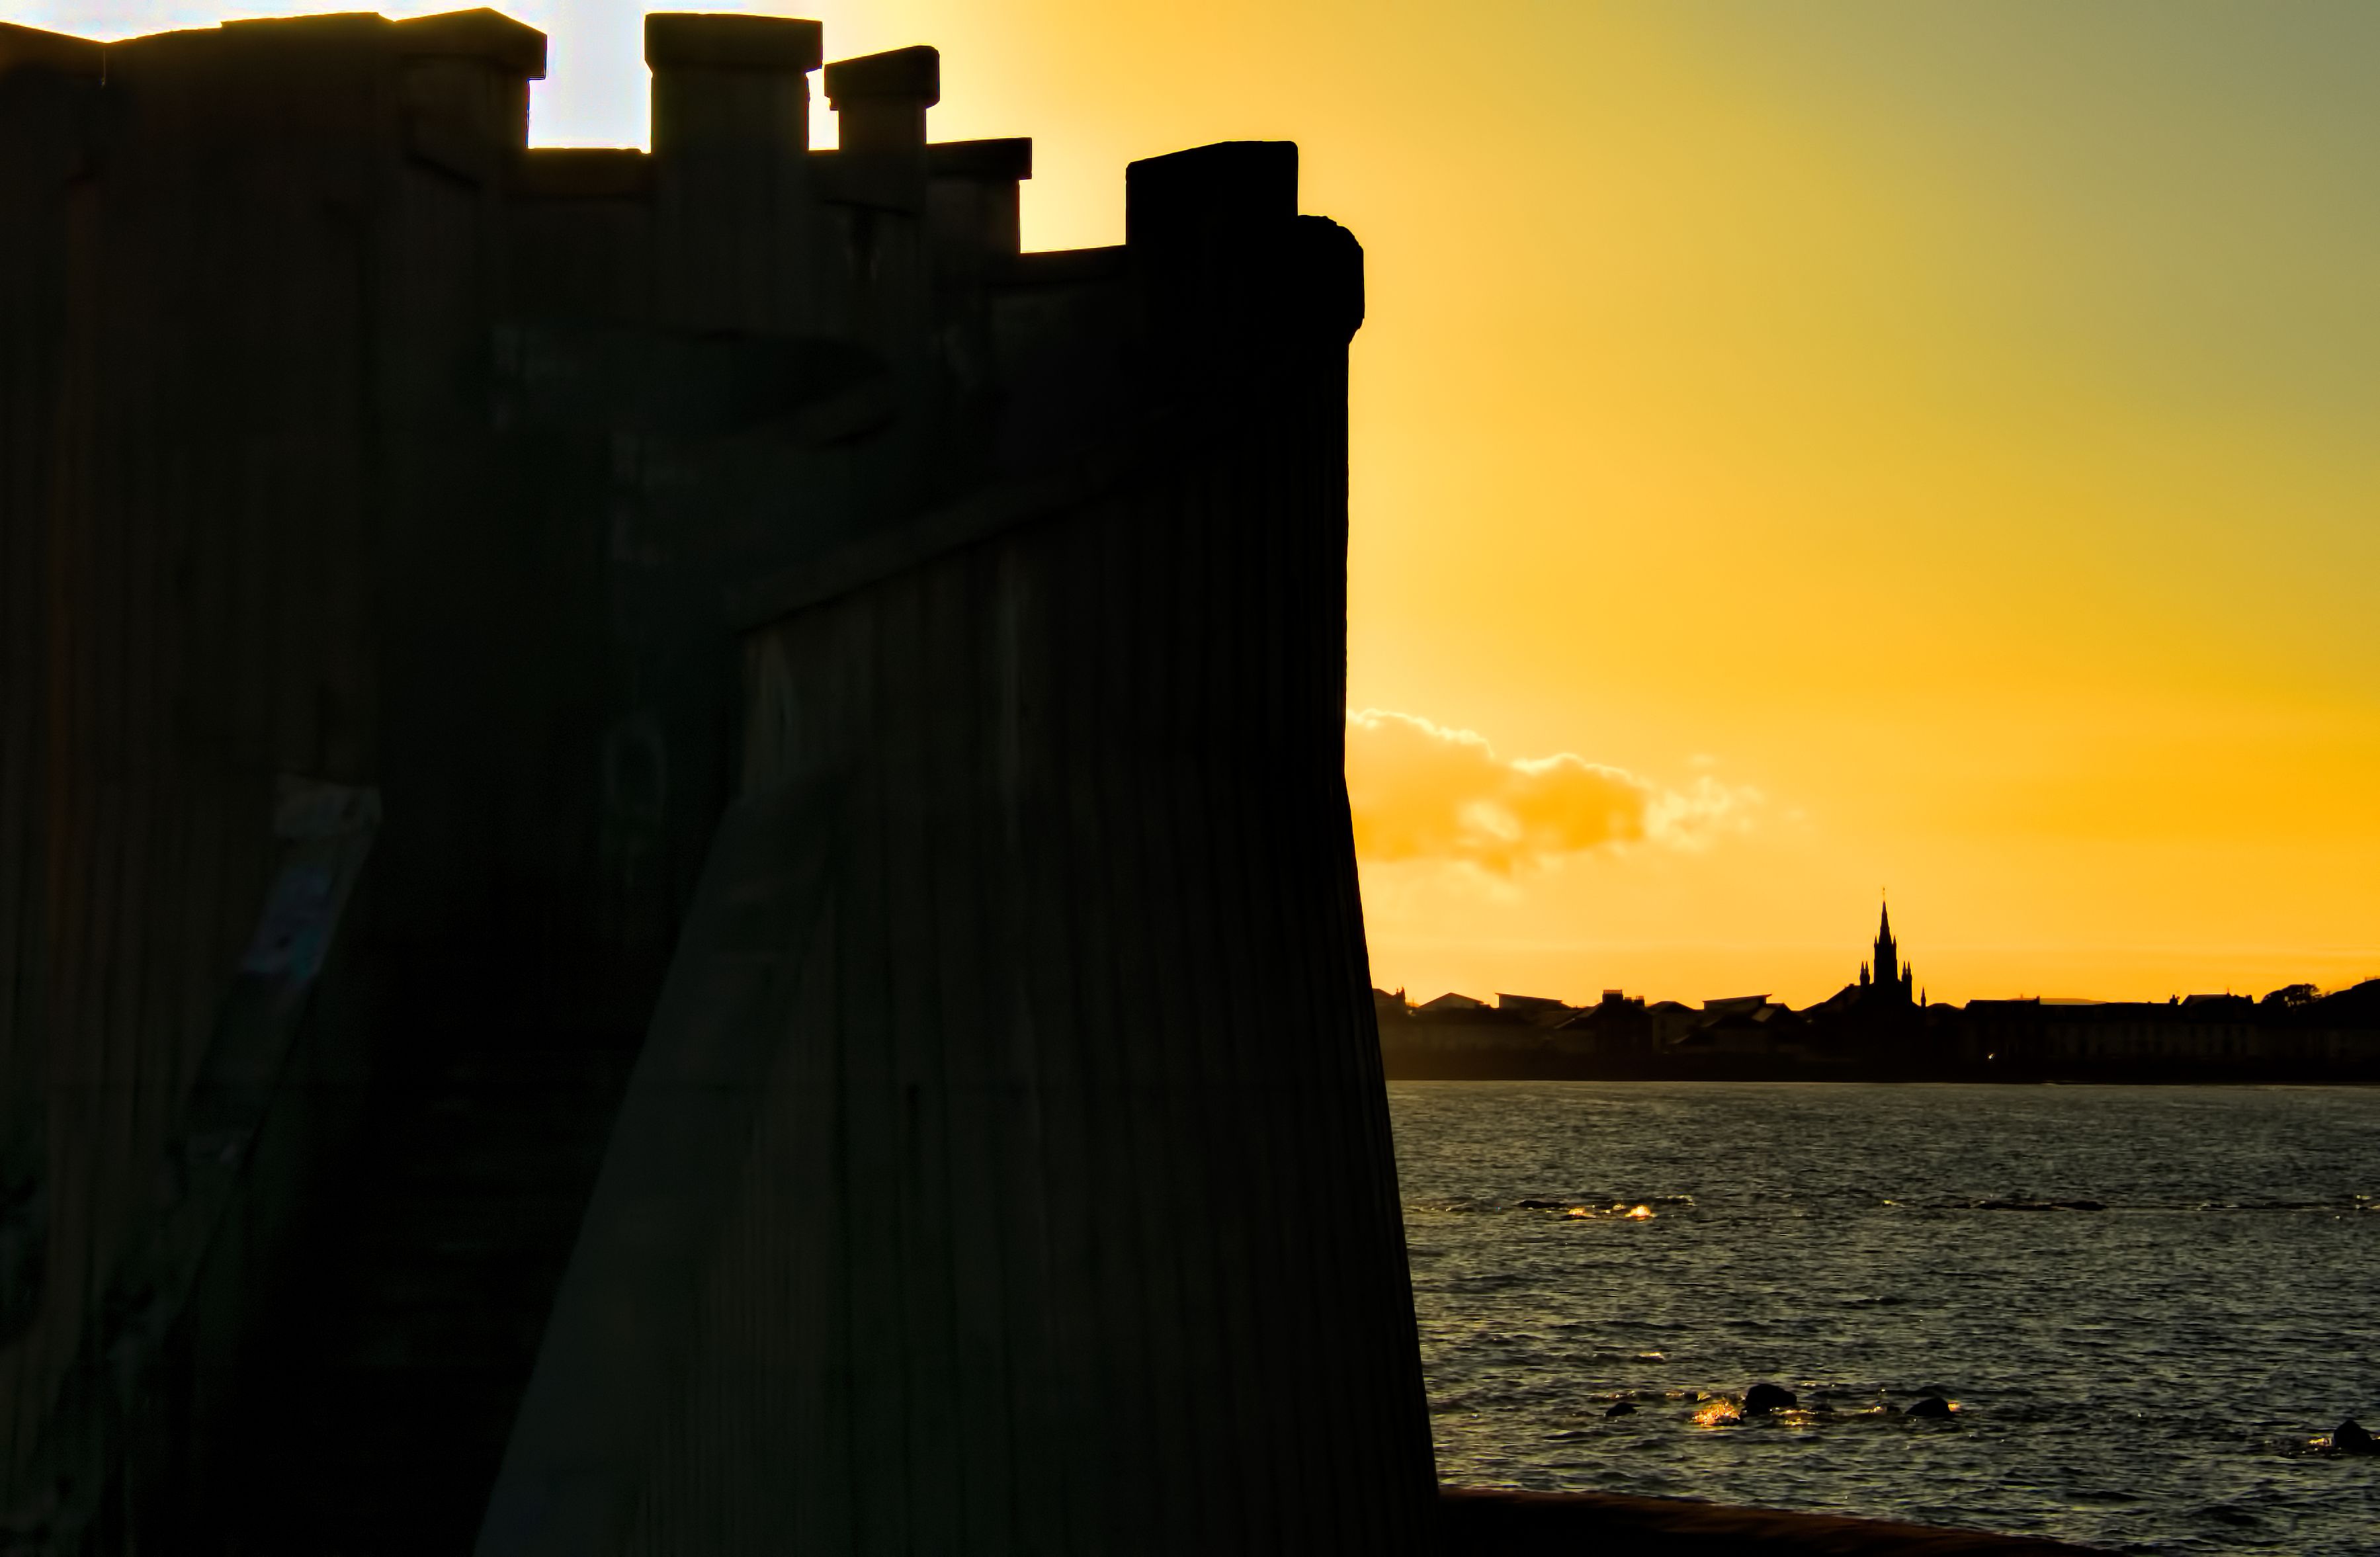
sea, horizon, light, sky, sun, sunrise, sunset, sunlight, morning, dawn, dusk, evening, reflection, darkness, ayrshire, saltcoats